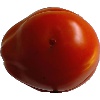
Label: Tomato 1